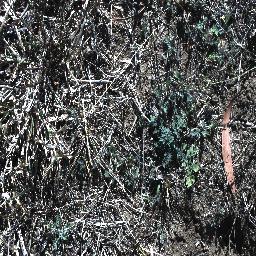
Label: parthenium